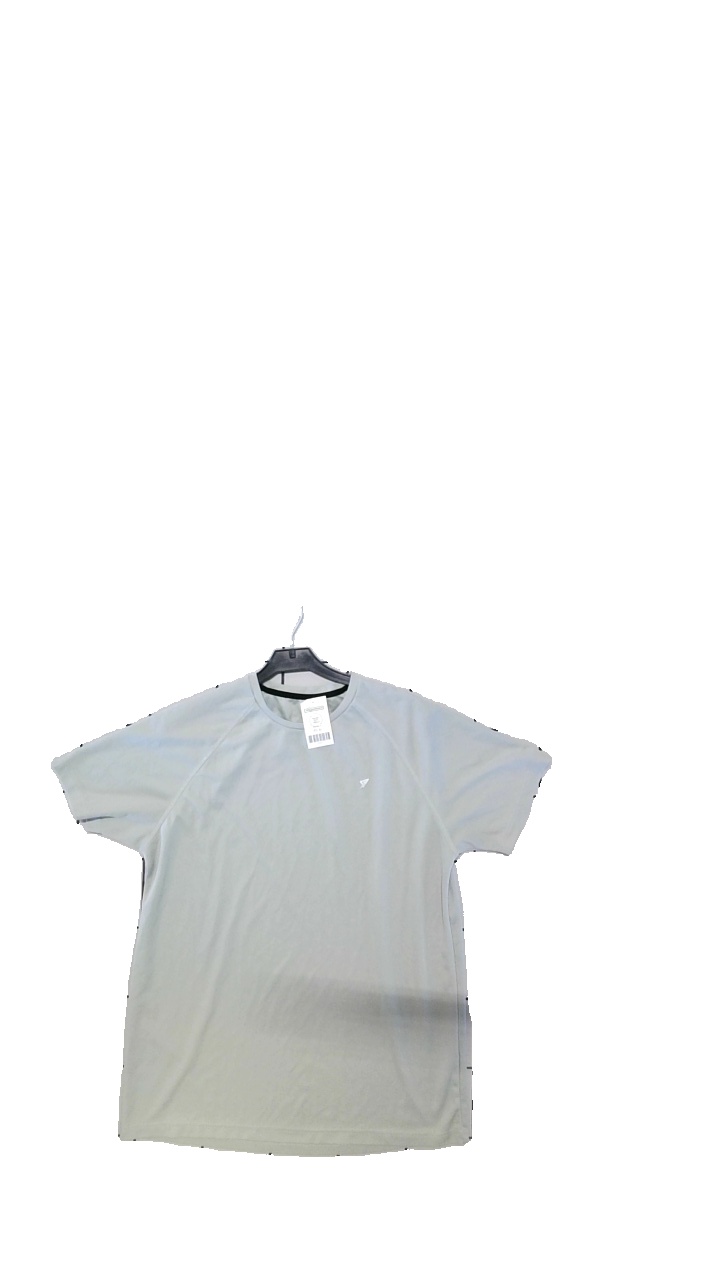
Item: Training Top (Unisex)
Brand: Missing
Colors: Green
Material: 100% polyester
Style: Sports
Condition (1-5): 4
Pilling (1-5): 5
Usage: Reuse
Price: <50